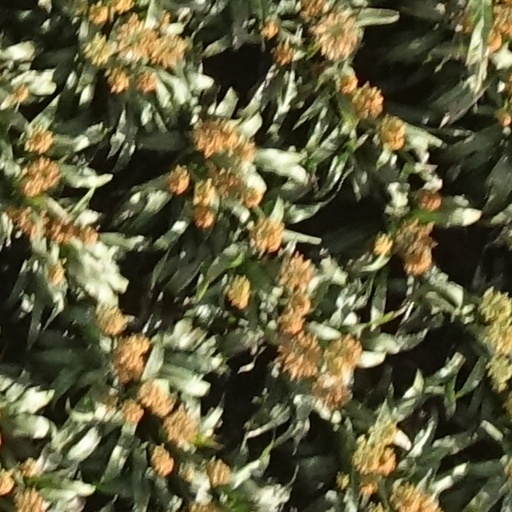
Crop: sorghum